Croissant

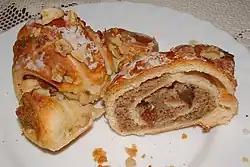
St. Martin's croissant from Poznań, Poland

On 11 November, St. Martin's Day is celebrated in the Polish region of Greater Poland, mainly in its capital city Poznań. On this day, the people of Poznań purchase and eat considerable amounts of sweet, crescent-shaped pastries called "rogale świętomarcińskie" ("St. Martin's croissants"). They are made specially for this occasion from puff pastry filled with ground white poppy seeds, almonds, raisins, and nuts.